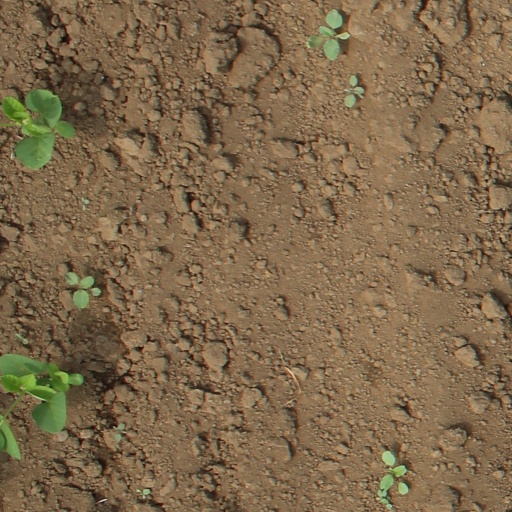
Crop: soybean